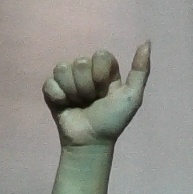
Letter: dhad